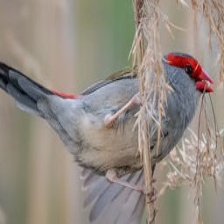
Species: RED BROWED FINCH
Scientific name: NEOCHMIA TEMPORALIS
ImageNet parent category: house_finch